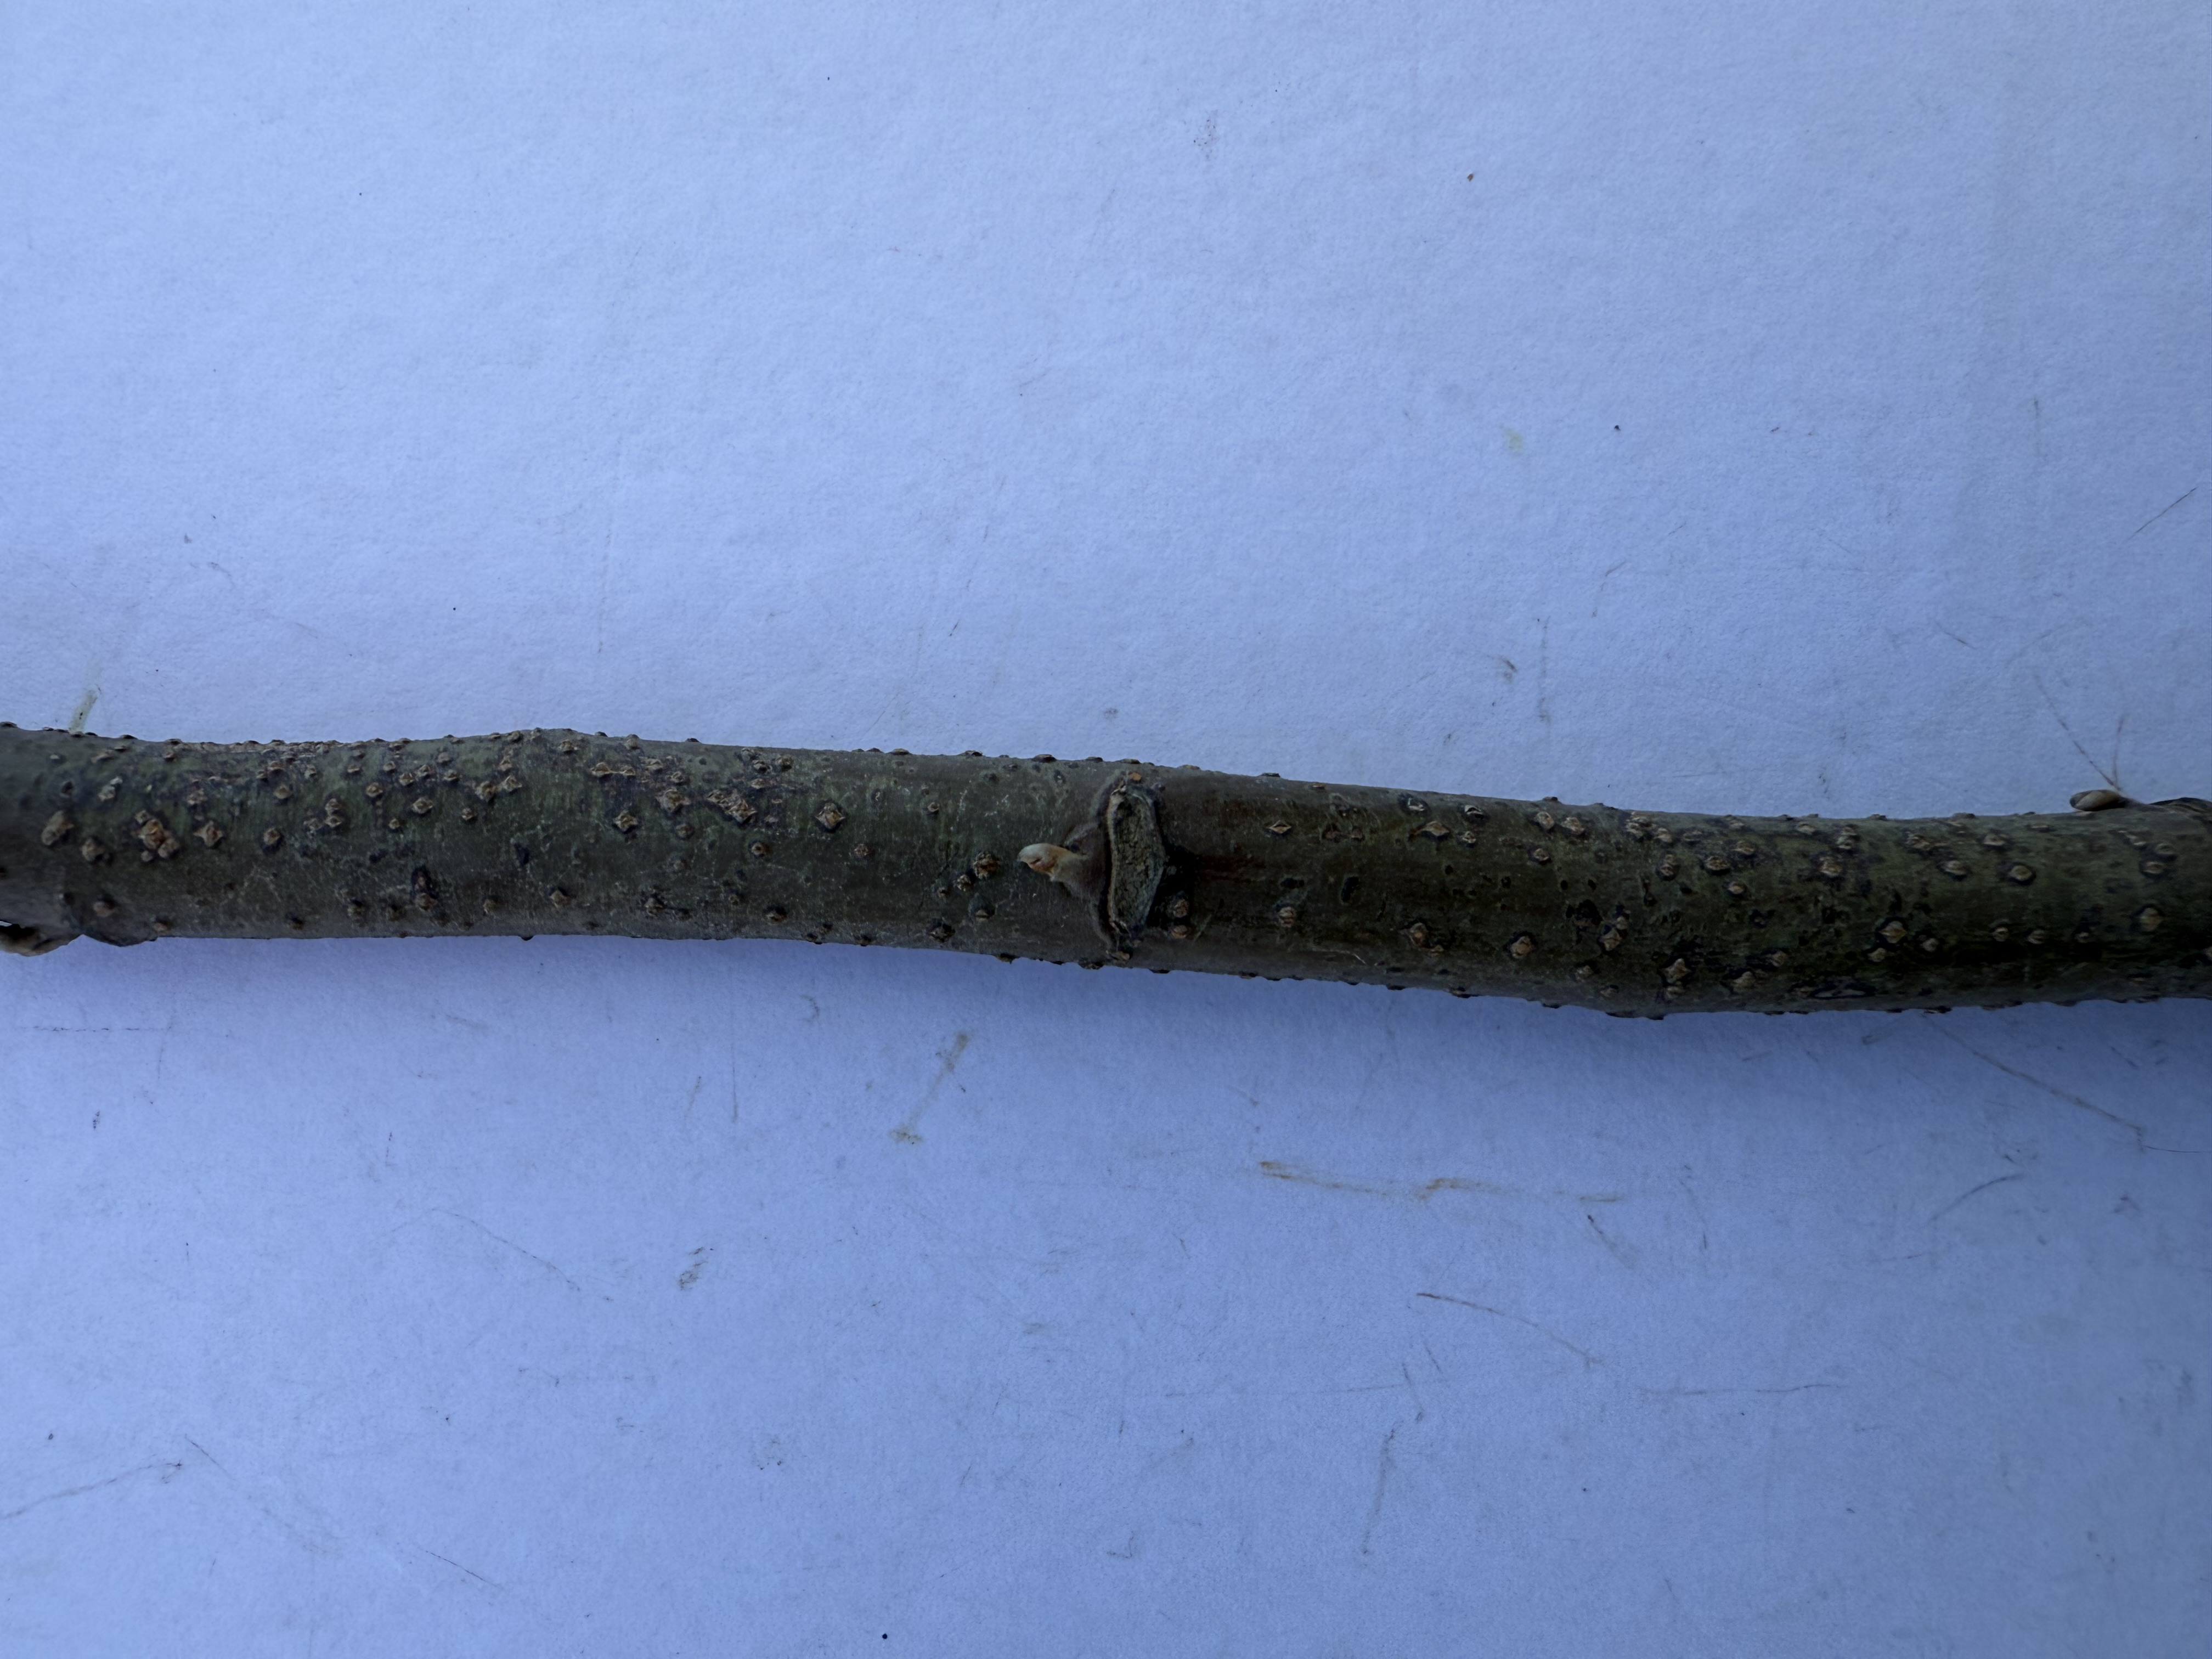
Variety: Carob